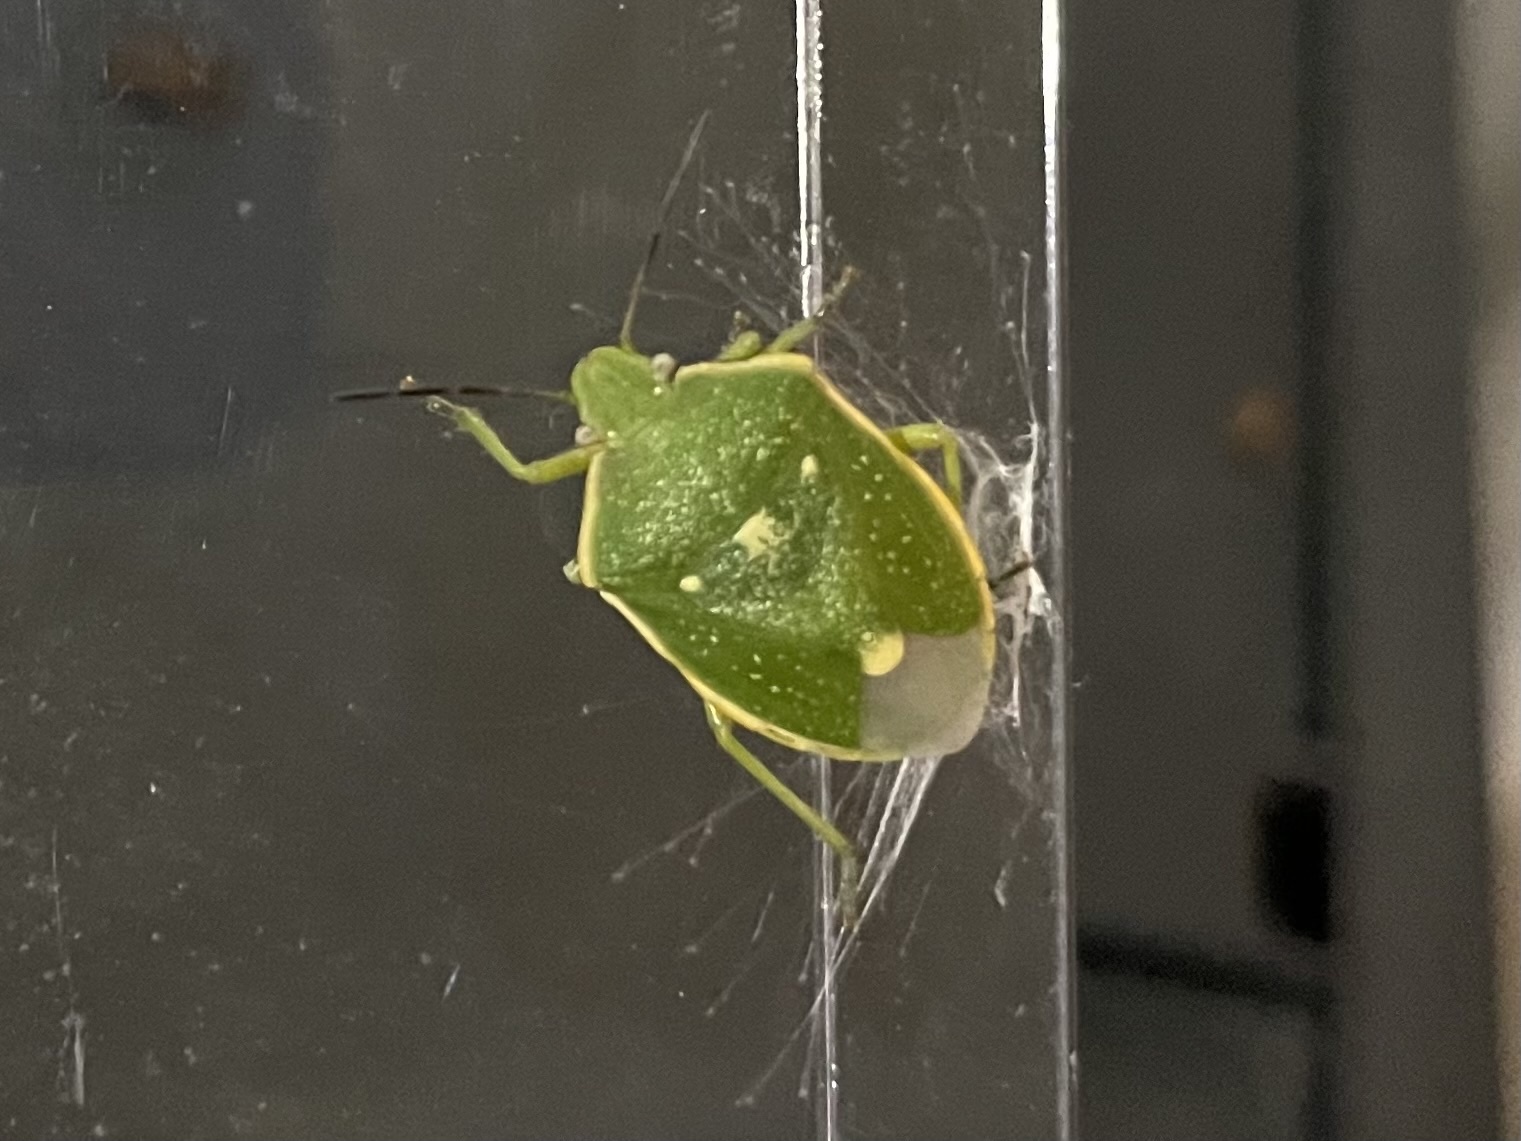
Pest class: stink_bug